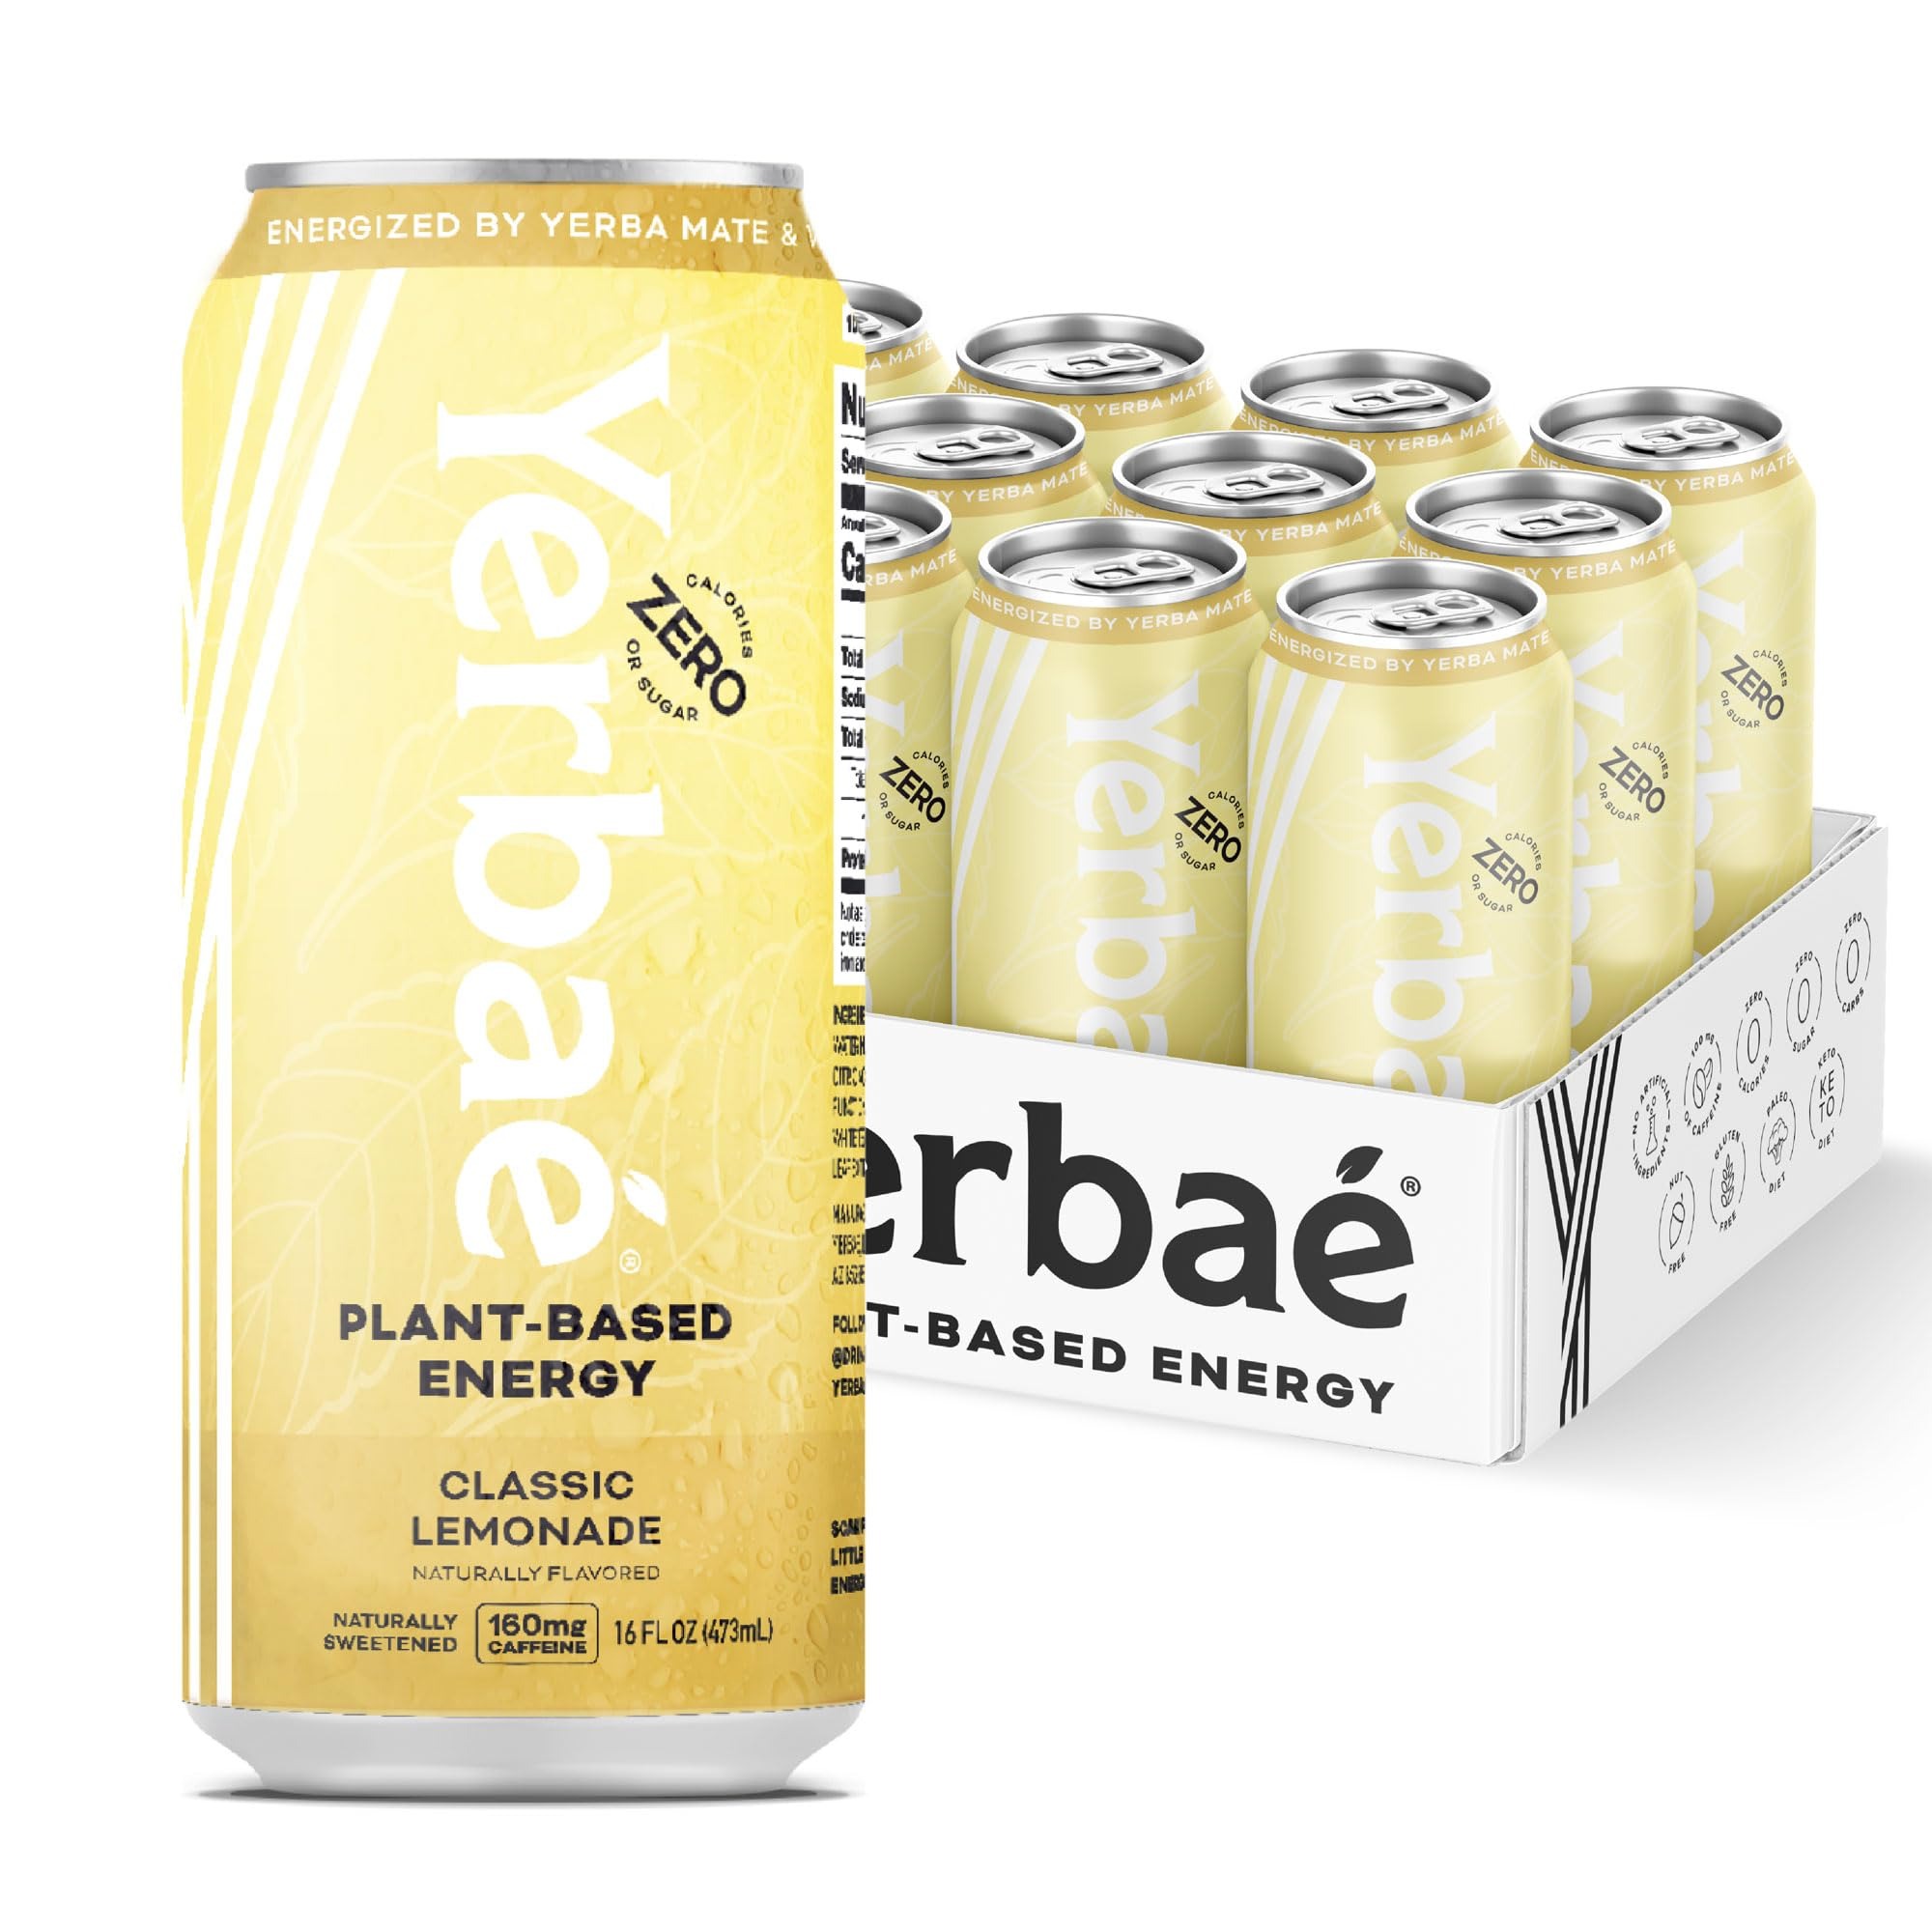
Item Name: Yerbae Energy Beverage - Classic Lemonade, 0 Sugar, 0 Calories, 0 Carbs, Energized by Yerba Mate, Plant-Based, Healthy Alternative to Sugary Drinks, 16oz cans (12 Pack)
Bullet Point 1: PLANT-BASED ENERGY - Powered by Yerba Mate, Yerbae quenches your thirst like sparkling water and boosts energy with 160mg of plant-based caffeine. Experience the taste and performance of an energy drink without the sugar, calories or synthetic ingredients.
Bullet Point 2: DELICIOUS FLAVOR - Our Classic Lemonade flavor is sugar free, calorie free, non-GMO, vegan, gluten-free & and is sweetened with organic Stevia leaf extract. Naturally sweetened and packed with fruity flavor.
Bullet Point 3: ZERO SUGAR, ZERO CALORIES, ZERO CARBS - Most energy drinks compromise on health, and most sparkling waters compromise on taste. Yerbae never compromises! Enjoy guilt free energy and amazing flavor.
Value: 192.0
Unit: Fl Oz

Price: 25.13